Pierre Allemane

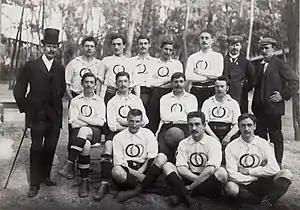
Allemane (standing, first from the right) with the French team at the 1900 Olympics

Between 1896 and 1899, Allemane played with several Parisian clubs, such as "Union athlétique de Passy" in 1896, and then for United Sports Club in 1897 and 1898, the year in which he turned 16, but even though he was still very young, he was already standing out for his size at 1.80 metres tall, which, at a time when the average conscript was no taller than 1.63 metres, made him a colossus, especially since he would soon weigh 90 kilos, hence the choice to place him at the back. He was powerful and lively, and defended his camp with fierce energy. On 27 February 1899, the 17-year-old Allemane officially became a member of Club Français, and later that year, on 23 October, he started in the 1899 Coupe Manier final at Suresnes, helping his side to a 6–0 win over RC Roubaix.